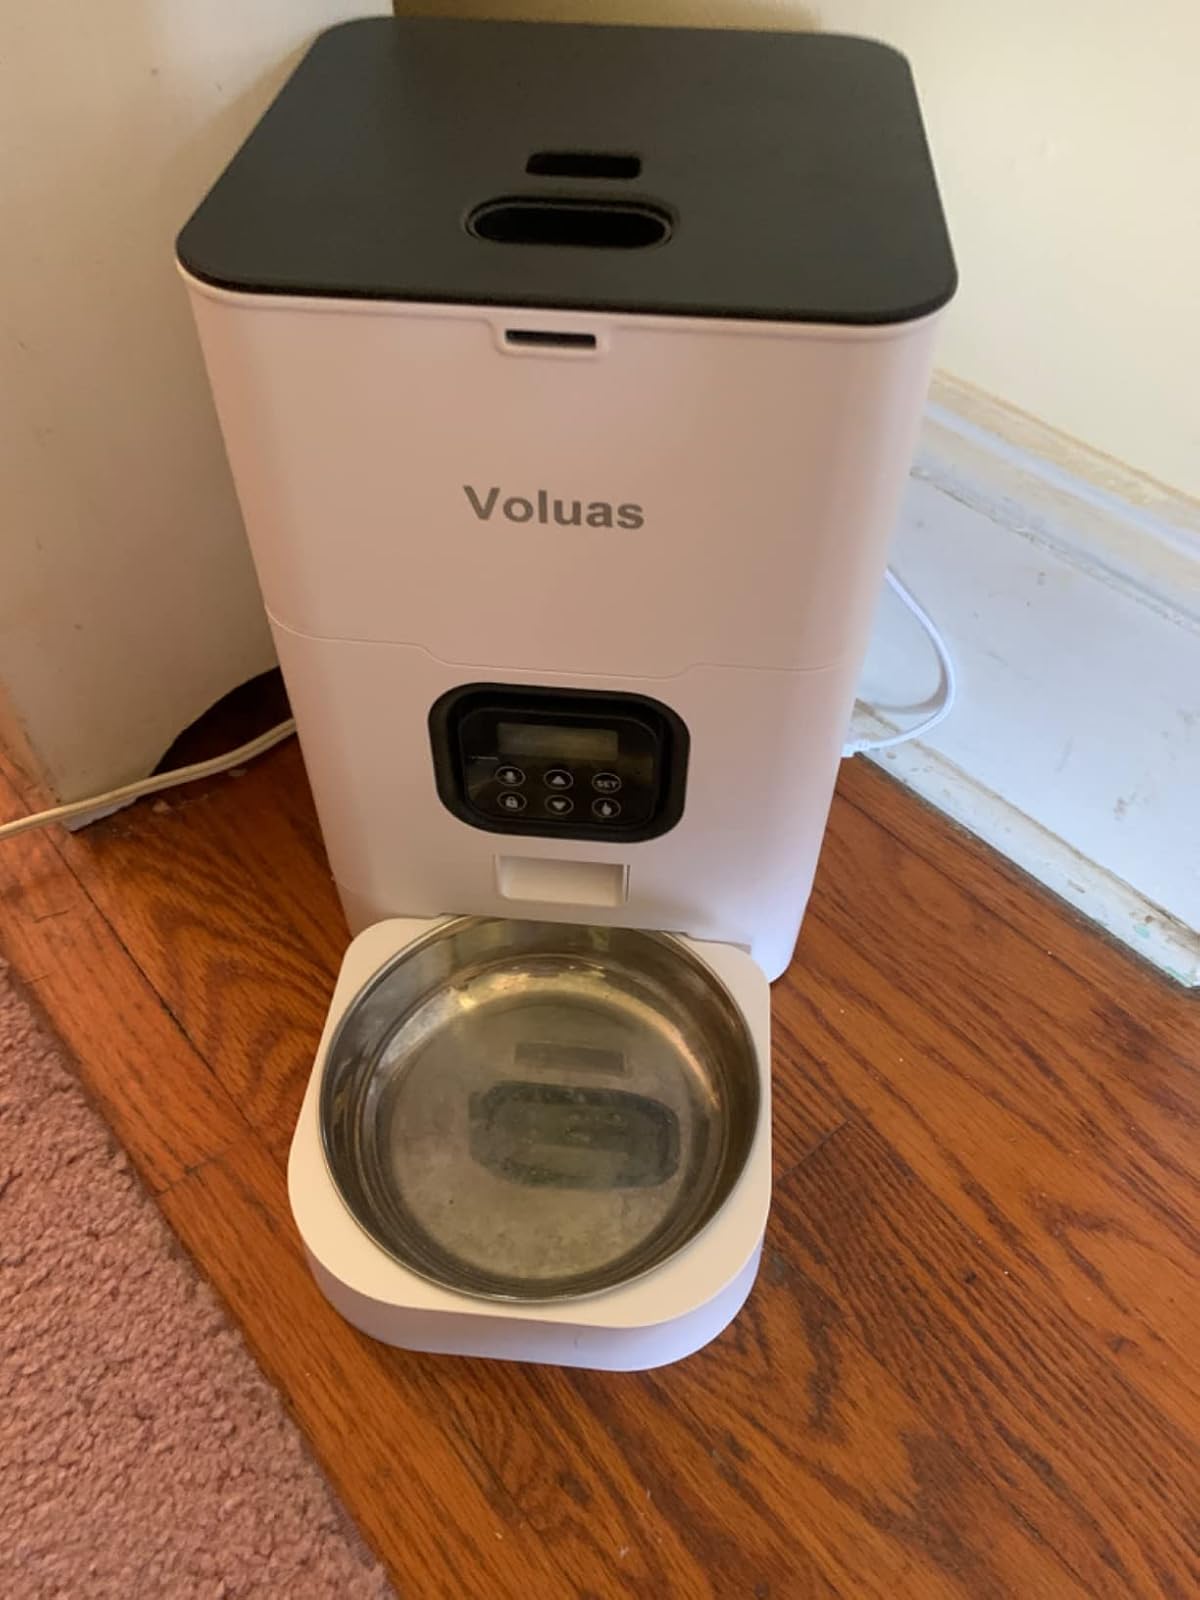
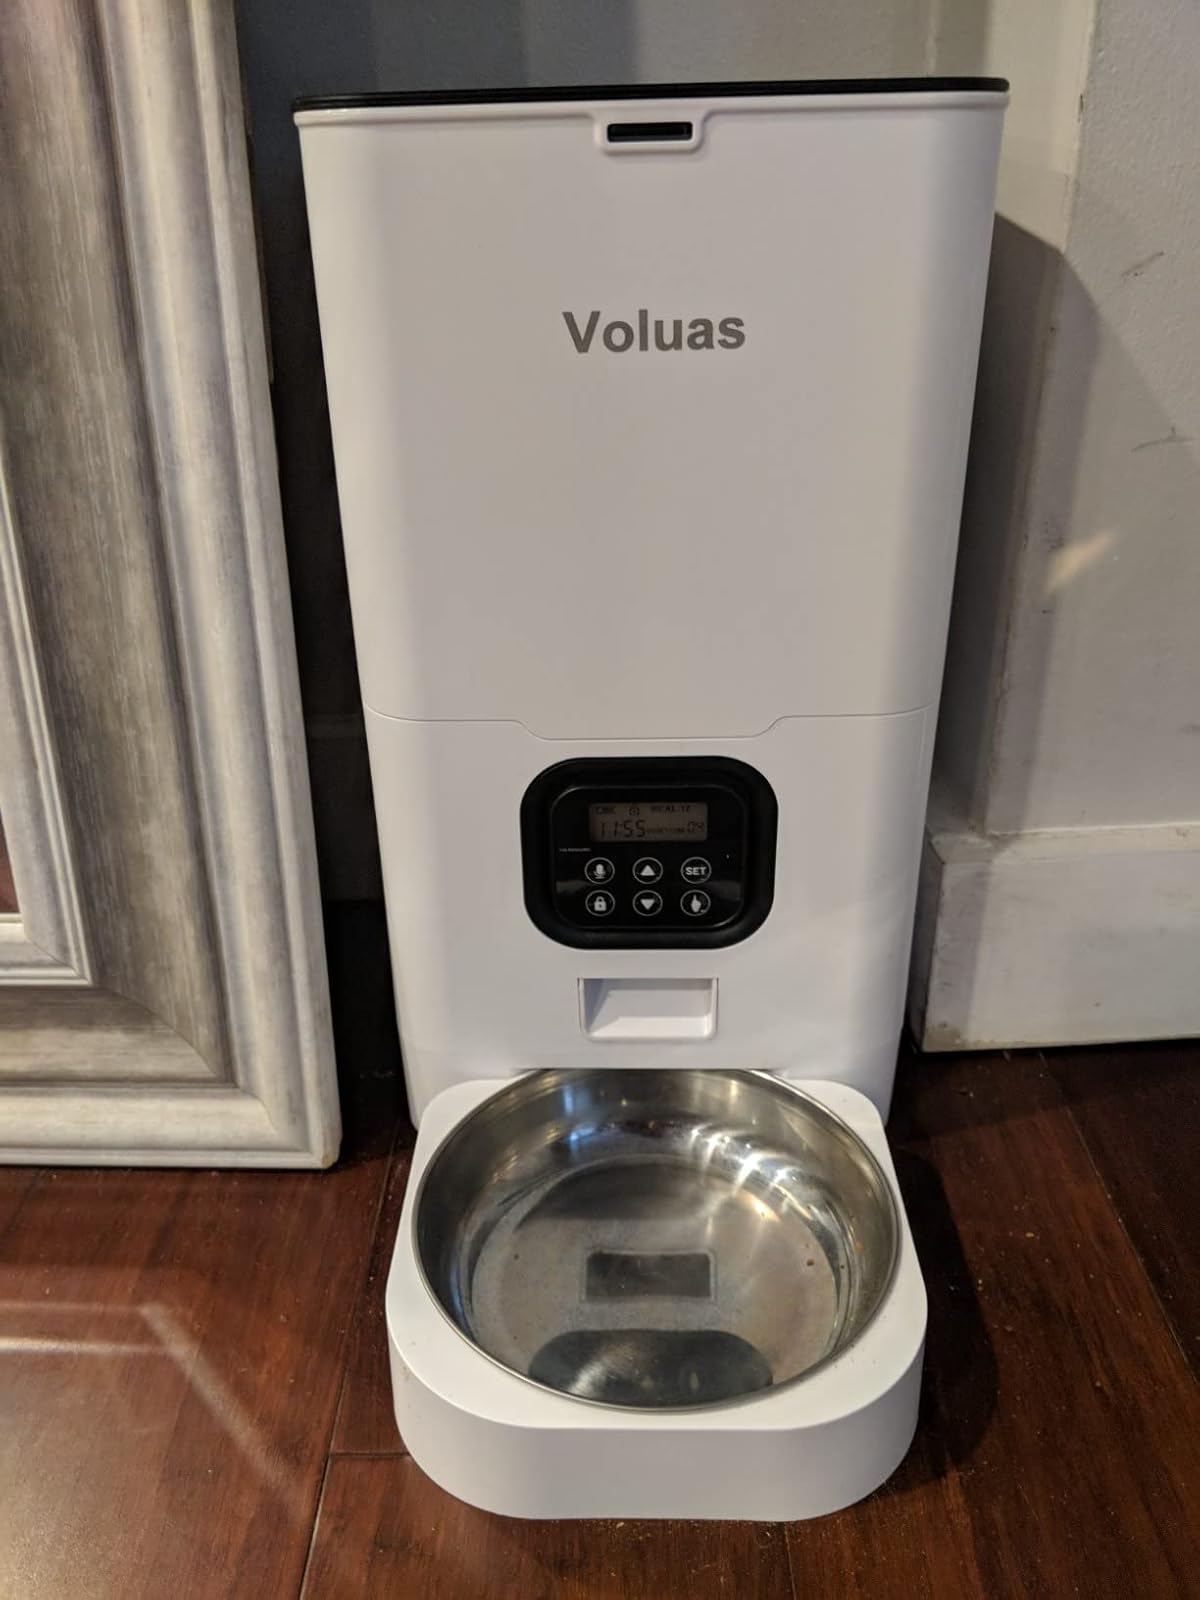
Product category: items_feeder
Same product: yes